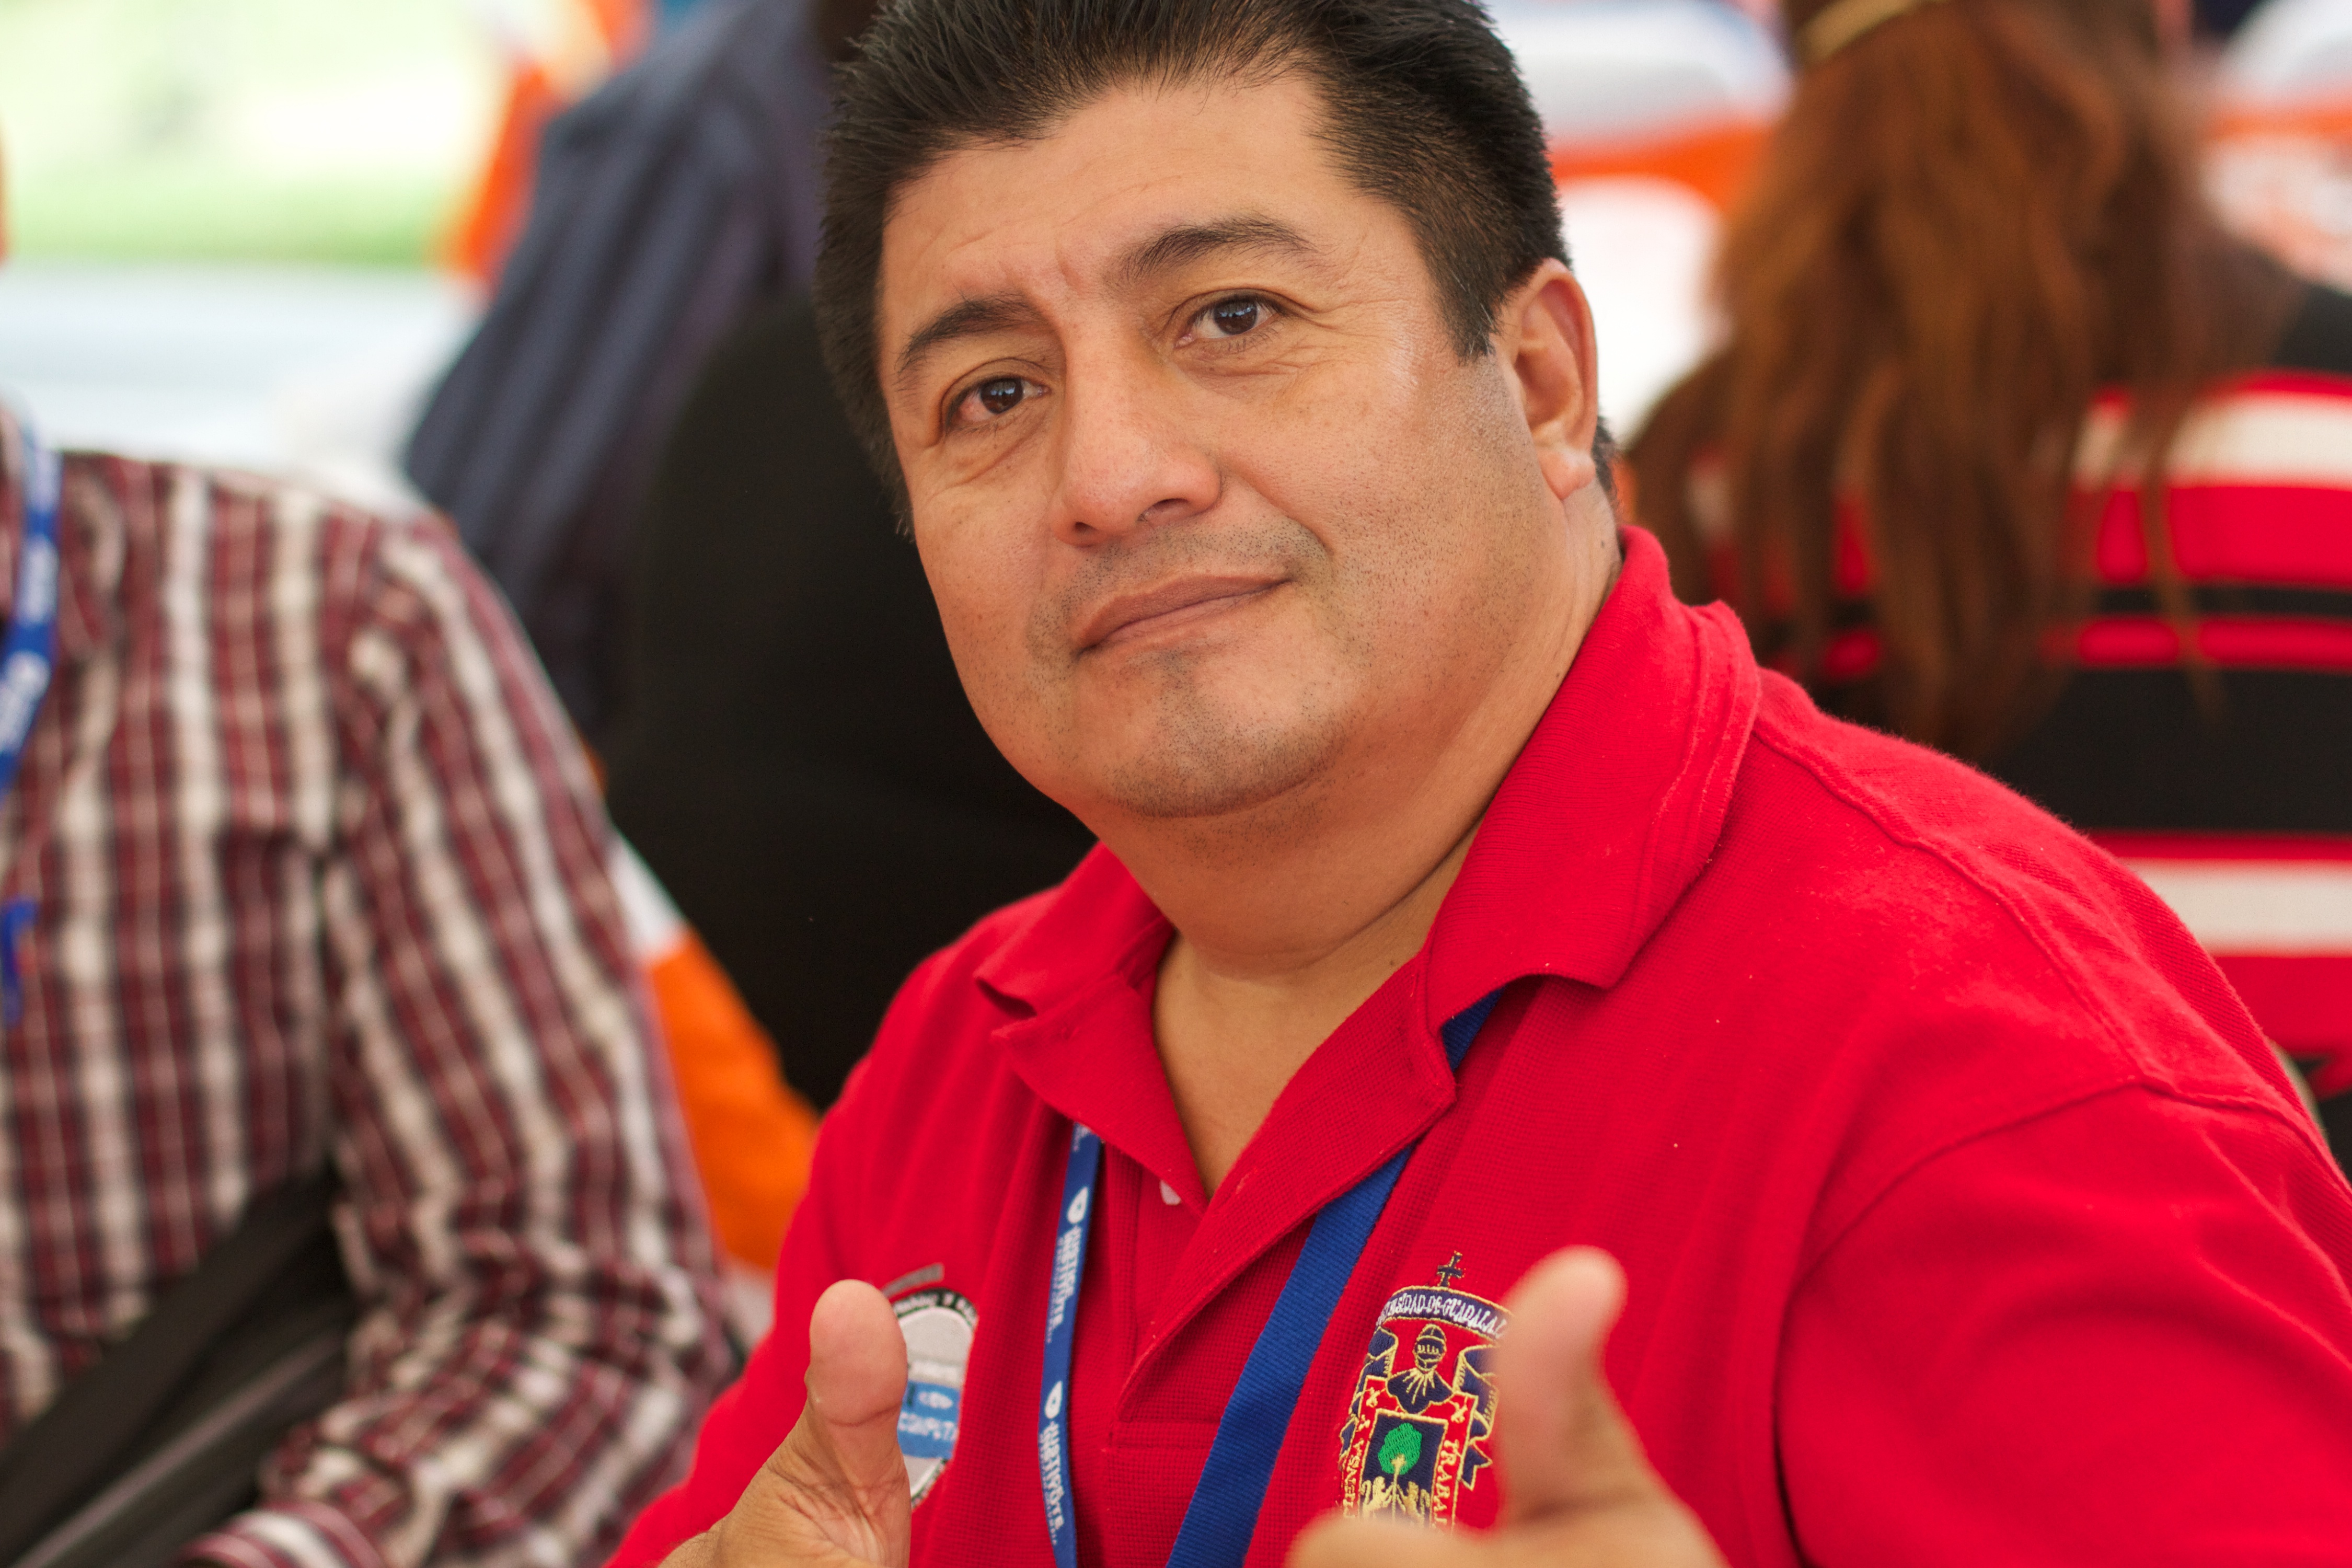
person, people, red, youth, udgagora